Batak massacre

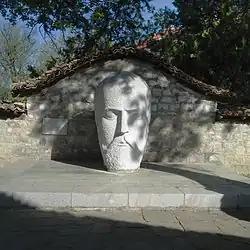
A monument of Januarius MacGahan in Elena, Bulgaria

The third visitor on the site, this time in an official investigatory capacity, was British commissioner Mr. Walter Baring. Baring was actually the reason why Schuyler made the trip in the first place: he was a known Turcophile, and given the British Empire's strongly pro-Ottoman position, there was fear at the American community in Constantinople that his enquiry would turn into a cover-up. However, Baring, by and large, confirmed Schuyler's findings, only lowering the estimated number of Bulgarian victims to approx. 12,000. As for Batak itself, Baring reconfirmed the figure of 5,000 casualties and bluntly described the massacre ""as perhaps the most heinous crime that has stained the history of the present century"".